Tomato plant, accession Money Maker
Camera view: tilt-top (135 deg); turntable rotation: 150 degrees
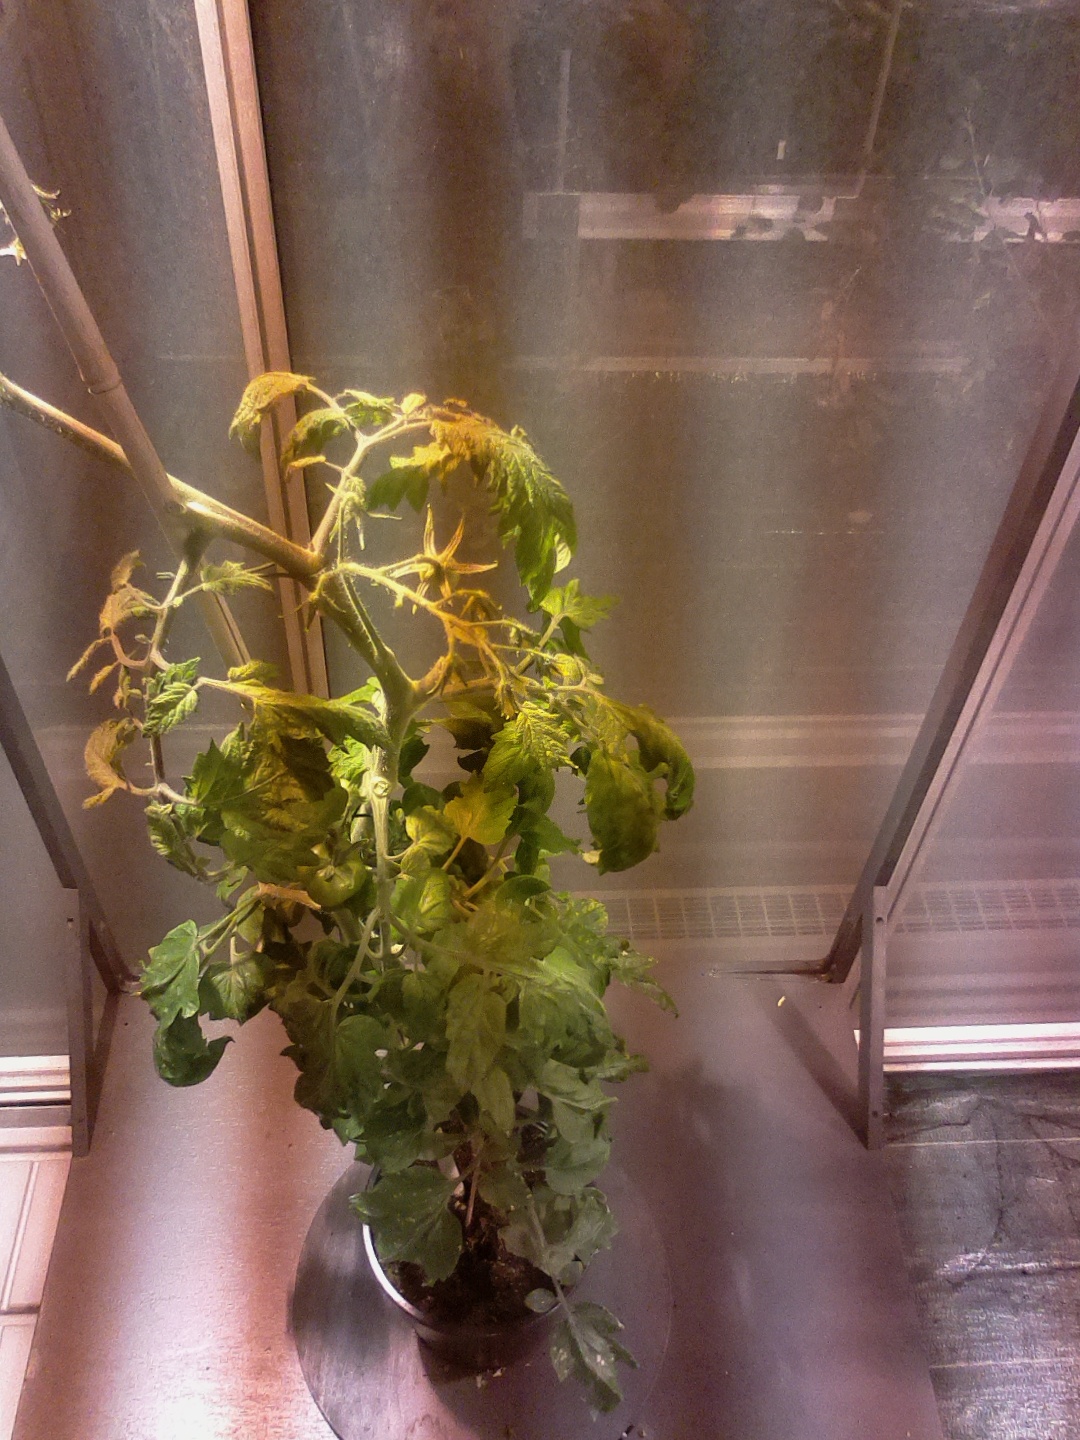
BBCH growth stage 75: 50%-60% of final fruit size